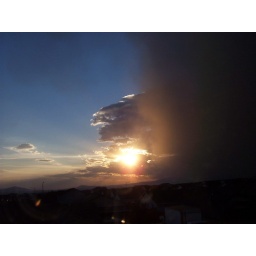
Picture taken from my bedroom window in August, 2005.